Alessandro Del Piero

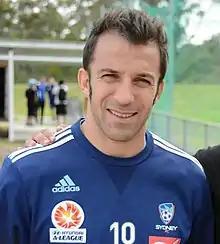
Del Piero with Sydney FC in 2014

On 5 September 2012, Del Piero signed a two-year deal with Sydney FC. He was paid approximately AU$3.5 million for each of his first two seasons, and therefore became the highest-paid footballer to ever play in Australia. Del Piero had been linked to Liverpool prior to signing for Sydney, but later revealed due to his memories of Heysel he would not have been able to move to the club.